Baden main line

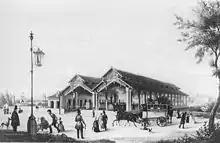
The original Mannheim station, about 1840

The first Mannheim station was built to the north of the existing facility at the current Tattersall tram stop and designed to allow an extension to the north, but this never came to pass. During the construction of the bridge over the Rhine to Mannheim (now the Konrad Adenauer Bridge), the station was rebuilt at its present location with completion in 1876. A freight yard was built in Mannheim harbour in 1854, which was followed by the building in 1906 of a marshalling yard south of Mannheim station, which is now Germany's second largest marshalling yard.